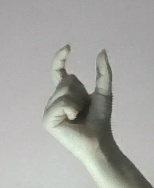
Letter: nun